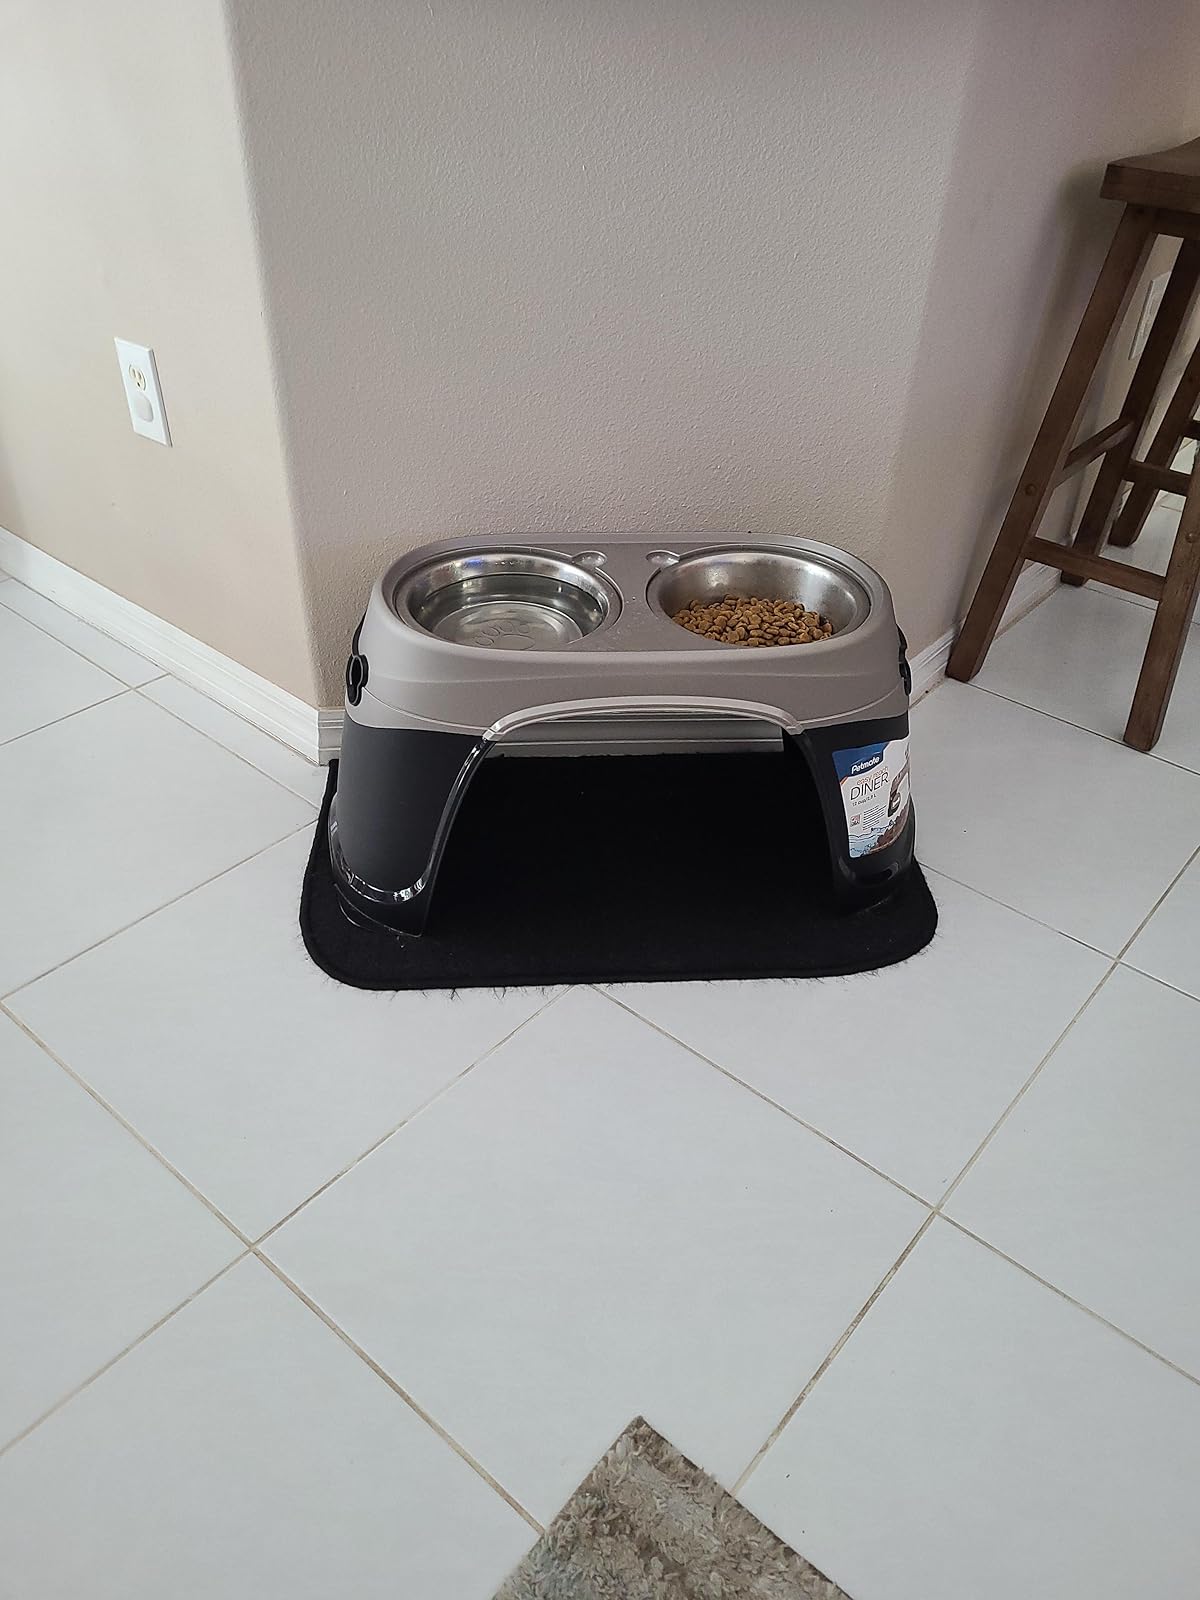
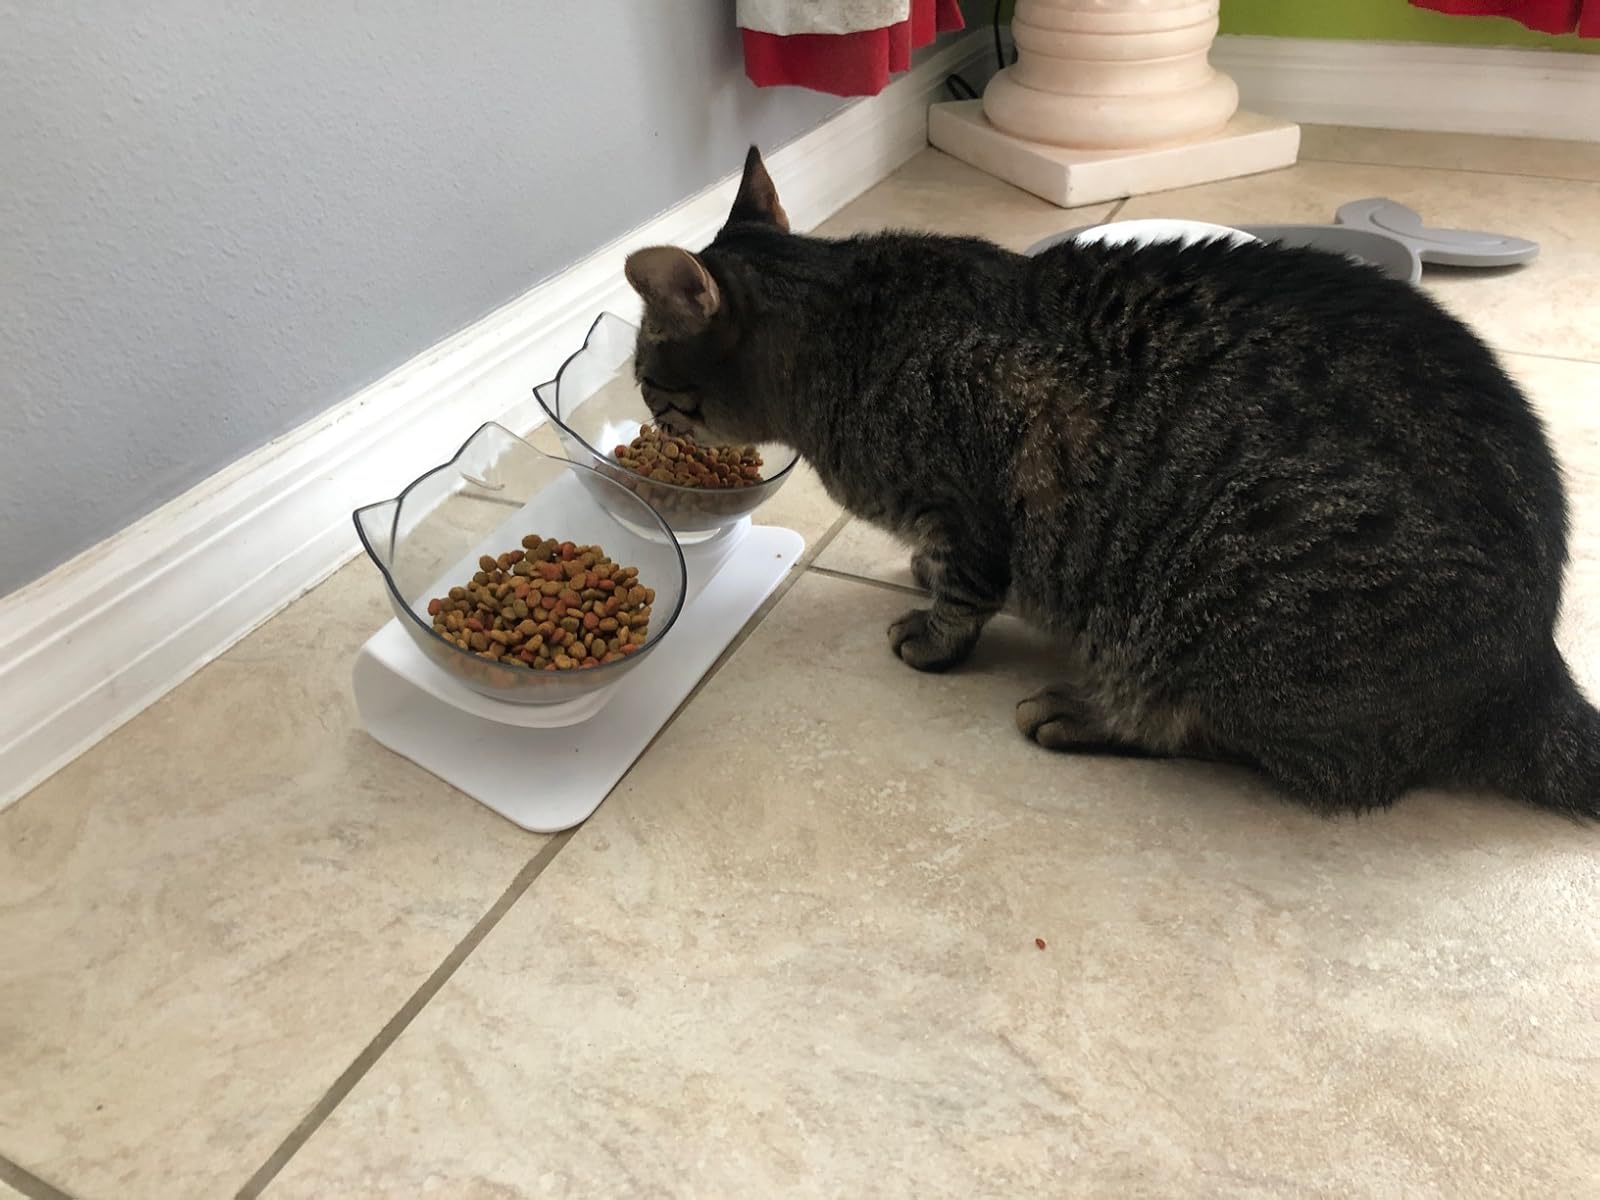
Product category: items_bowl
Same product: no